Duke Riley (artist)

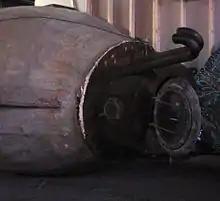
"The Acorn" a replica of the Revolutionary War "Turtle"

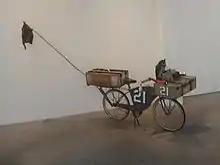
The bicycle from "Now Those Days Are Gone".

Duke Riley is an American artist. Riley earned a BFA in painting from the Rhode Island School of Design, and a MFA in Sculpture from the Pratt Institute. He lives in Brooklyn, New York. He is noted for a body of work incorporating the seafarer's craft with nautical history, as well as the host of a series of illegal clambakes on the Brooklyn waterfront for the New York artistic community. Riley told the Village Voice that he has "always been interested in the space where water meets land in the urban landscape."